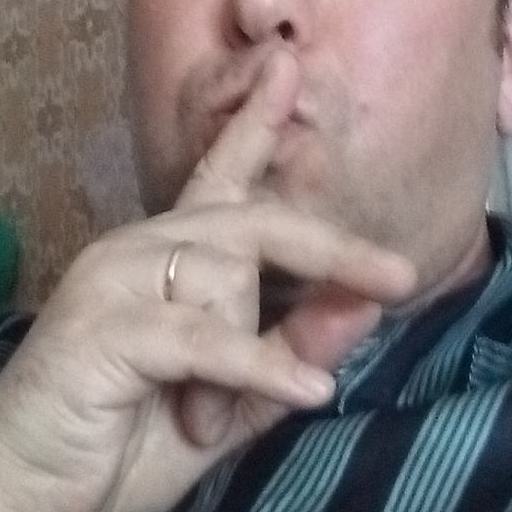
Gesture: mute